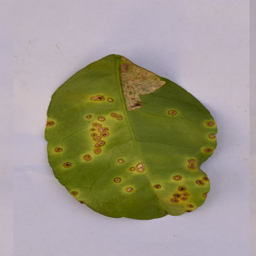
Plant part: leaf
Disease: canker